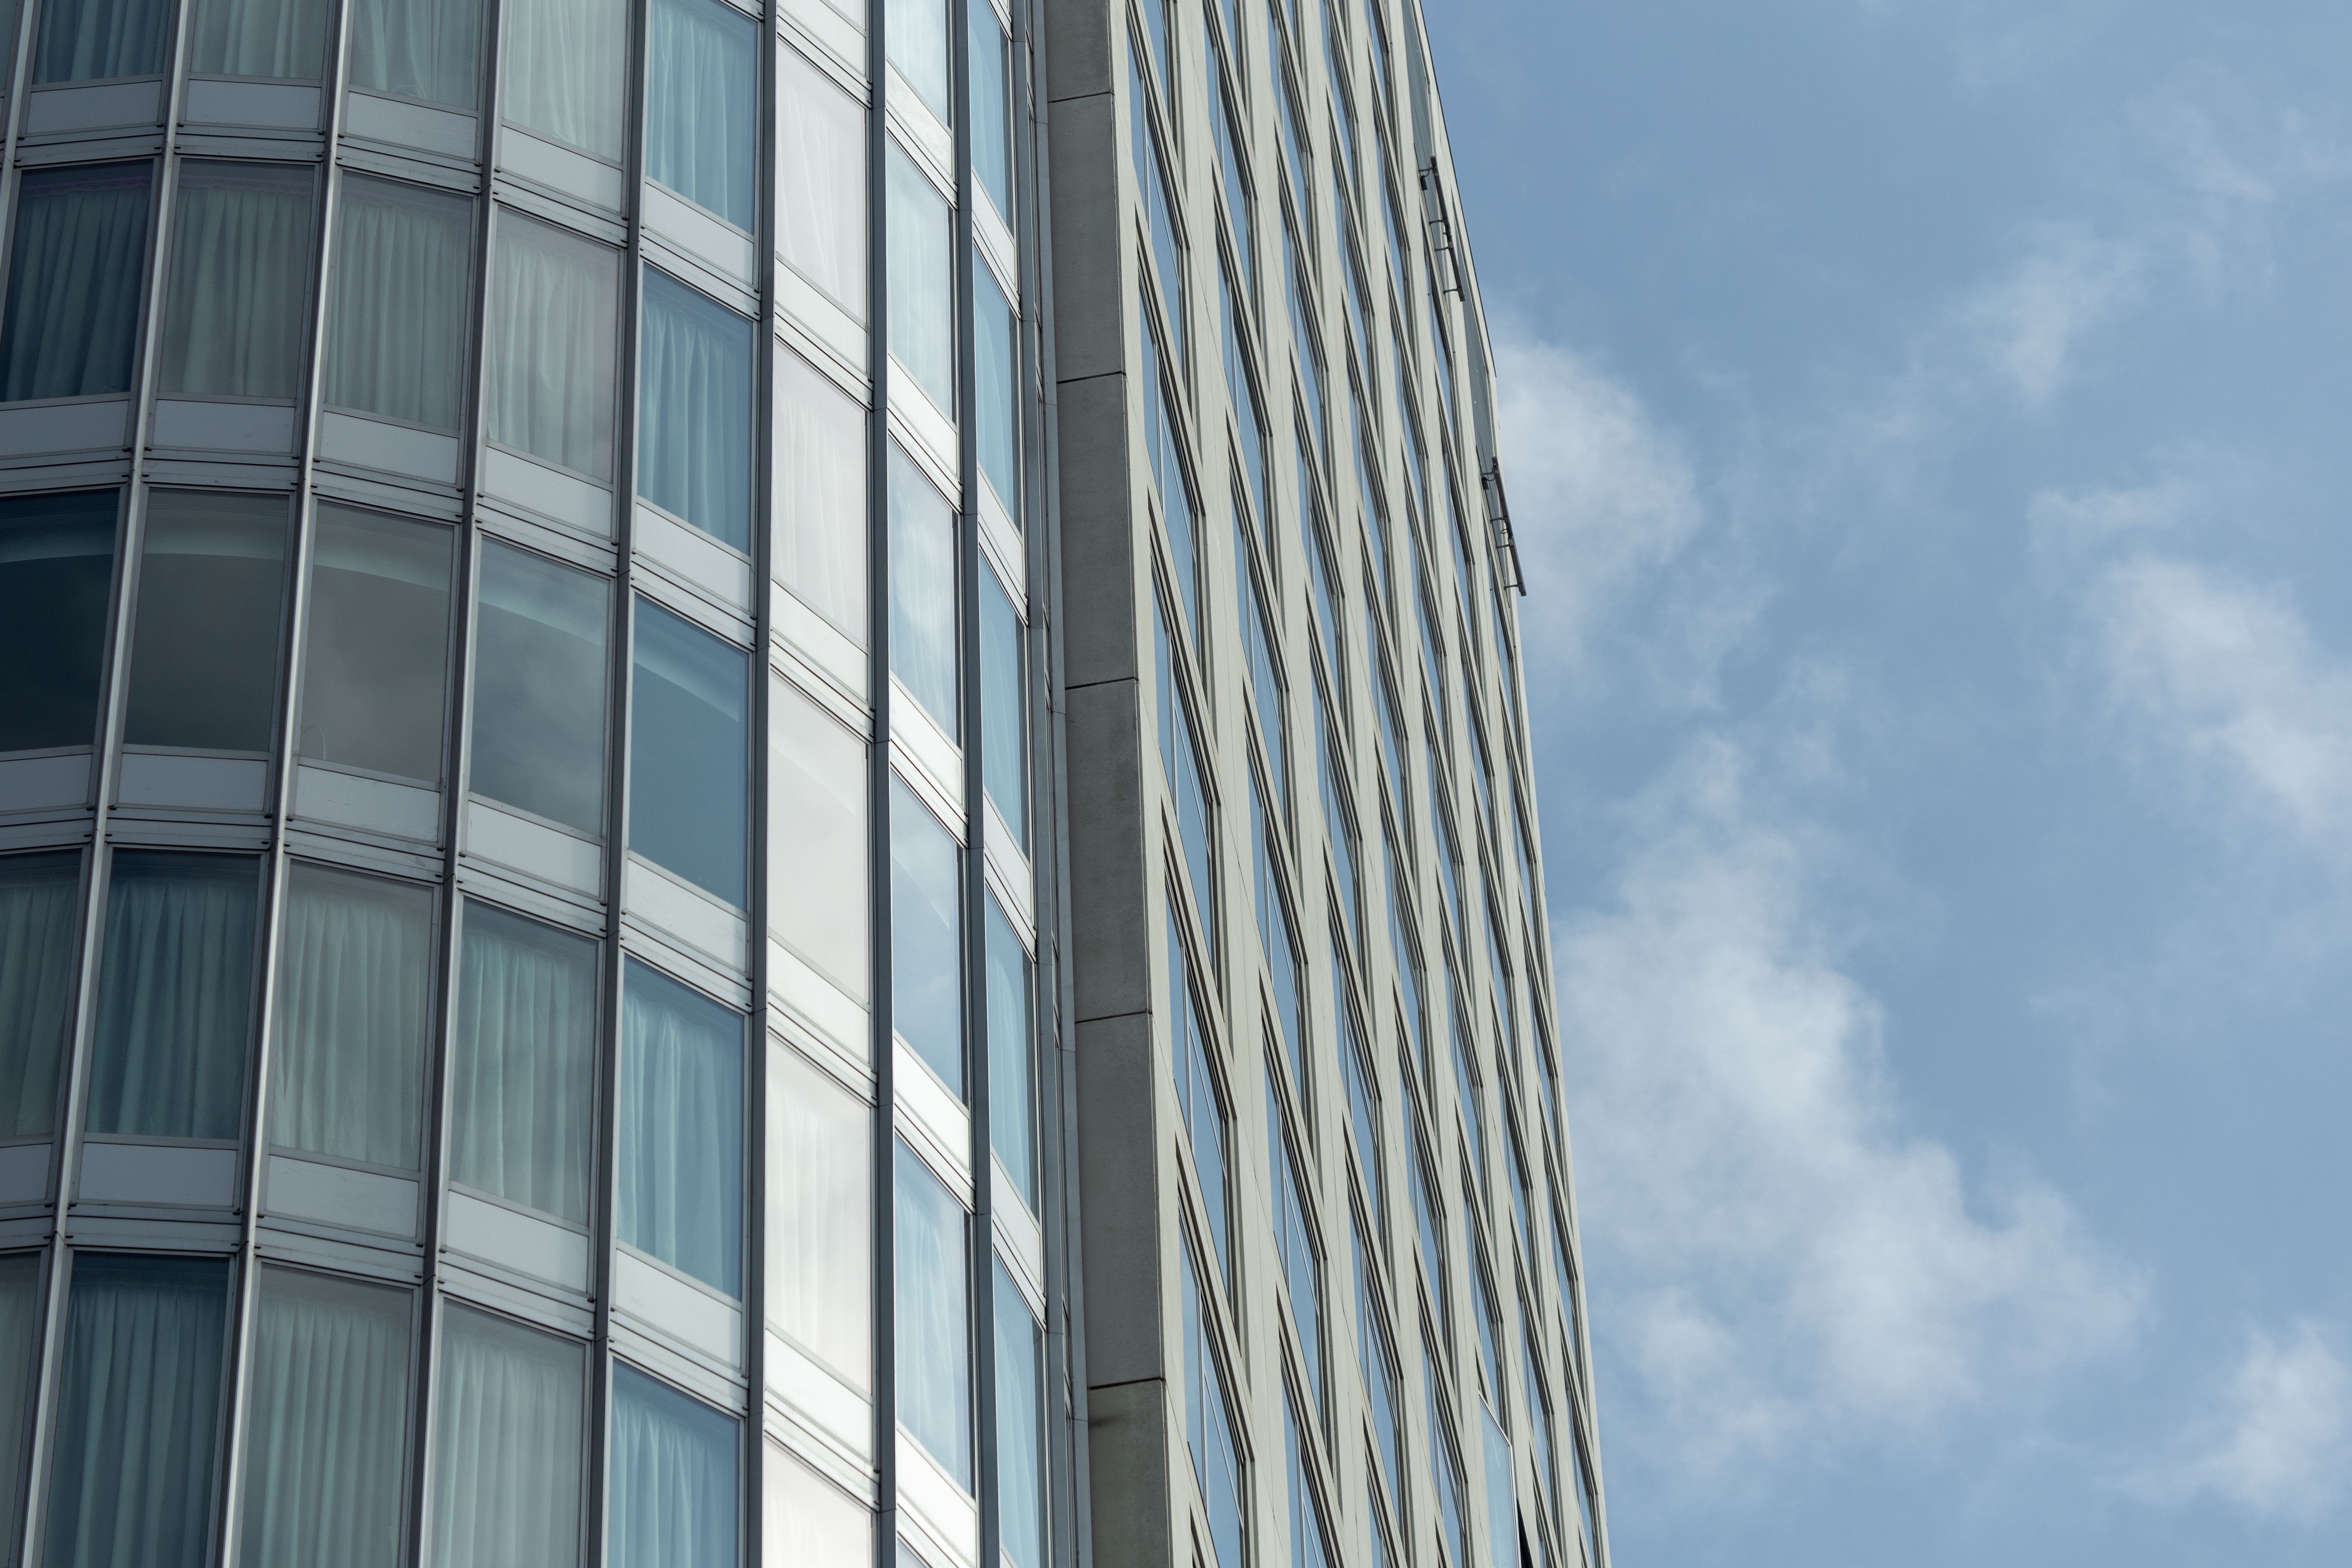
daytime, metropolitan area, architecture, urban area, tower block, building, commercial building, sky, landmark, facade, metropolis, city, skyscraper, corporate headquarters, mixed use, human settlement, condominium, reflection, line, tree, real estate, neighbourhood, tower, glass, daylighting, headquarters, Material property, window, plant, apartment, downtown, residential area, metal